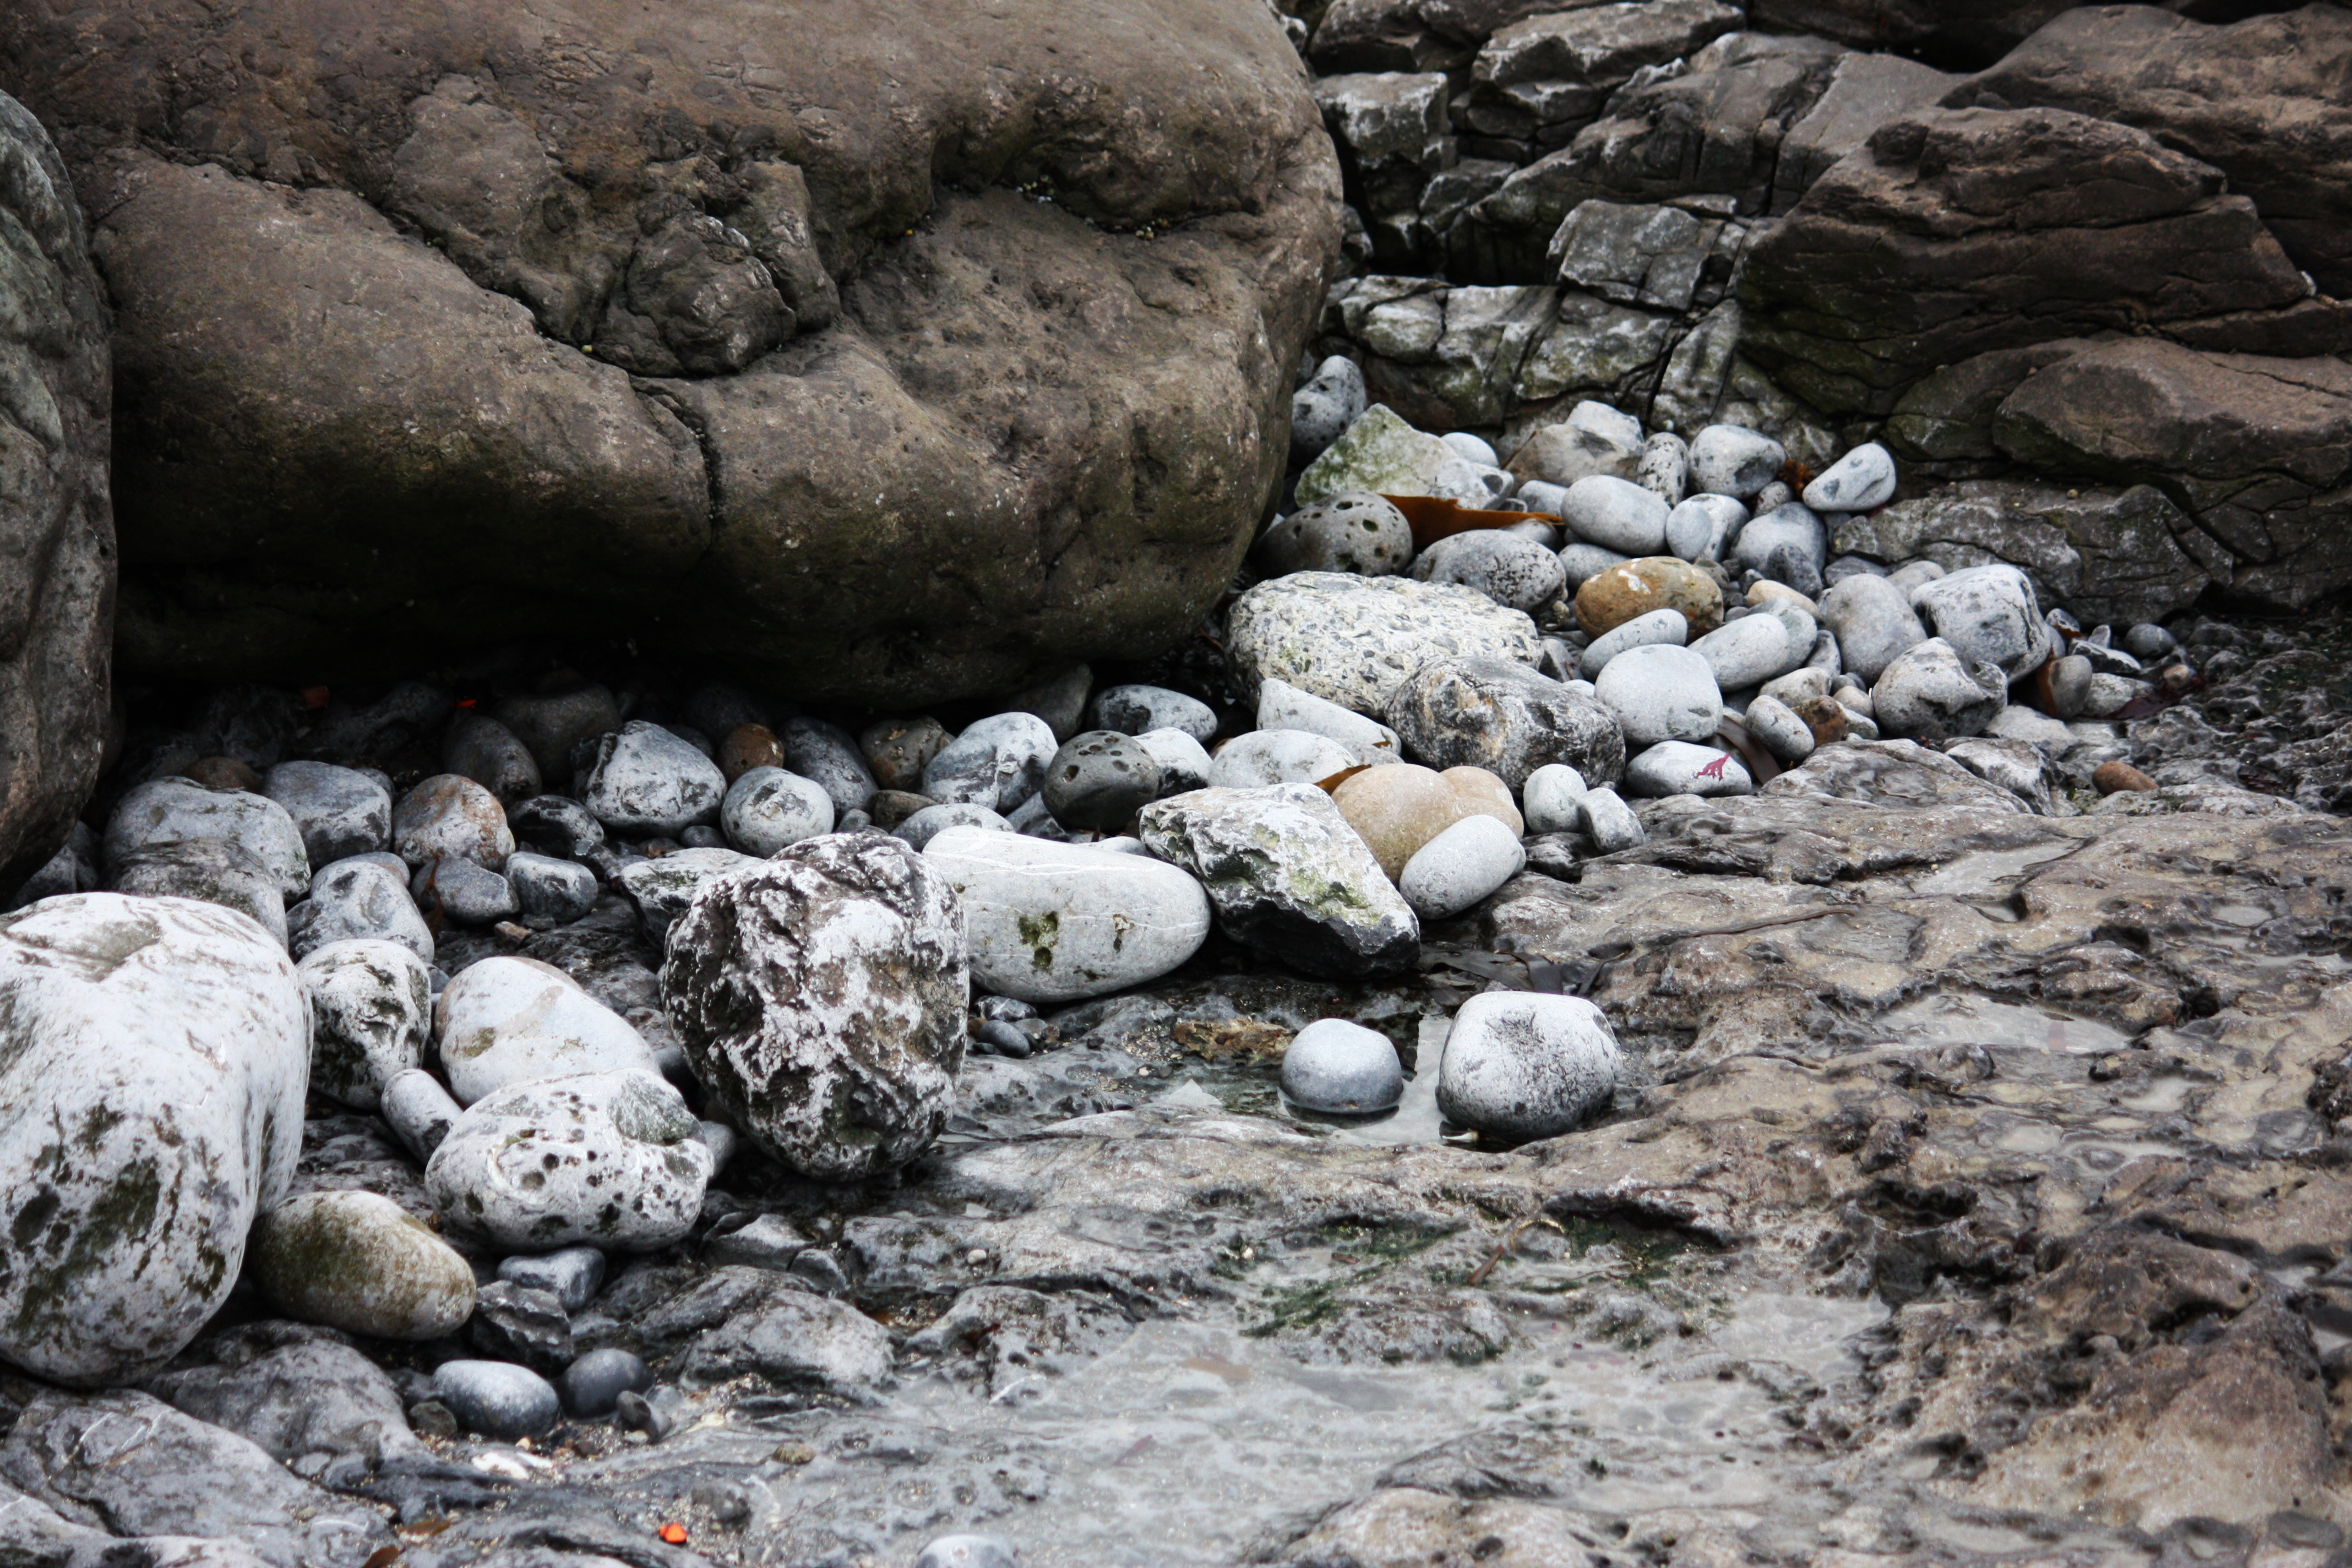
sea, nature, rock, stream, pebble, material, erosion, rocks, stones, geology, boulder, costa, ireland, wadi, sassi, sanded